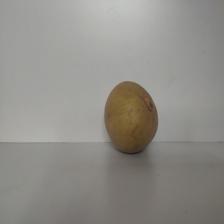
Size: Large